Anton Vaino

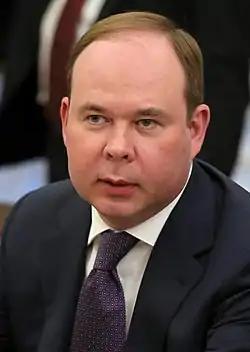
Vaino in 2019

Anton Eduardovich Vaino (born 17 February 1972 in Tallinn, Estonia) is a Russian diplomat and politician of Estonian descent. Currently he is the Chief of Staff of the Presidential Executive Office. Vaino is the grandson of Karl Vaino, the former First Secretary of the Communist Party of Estonia.